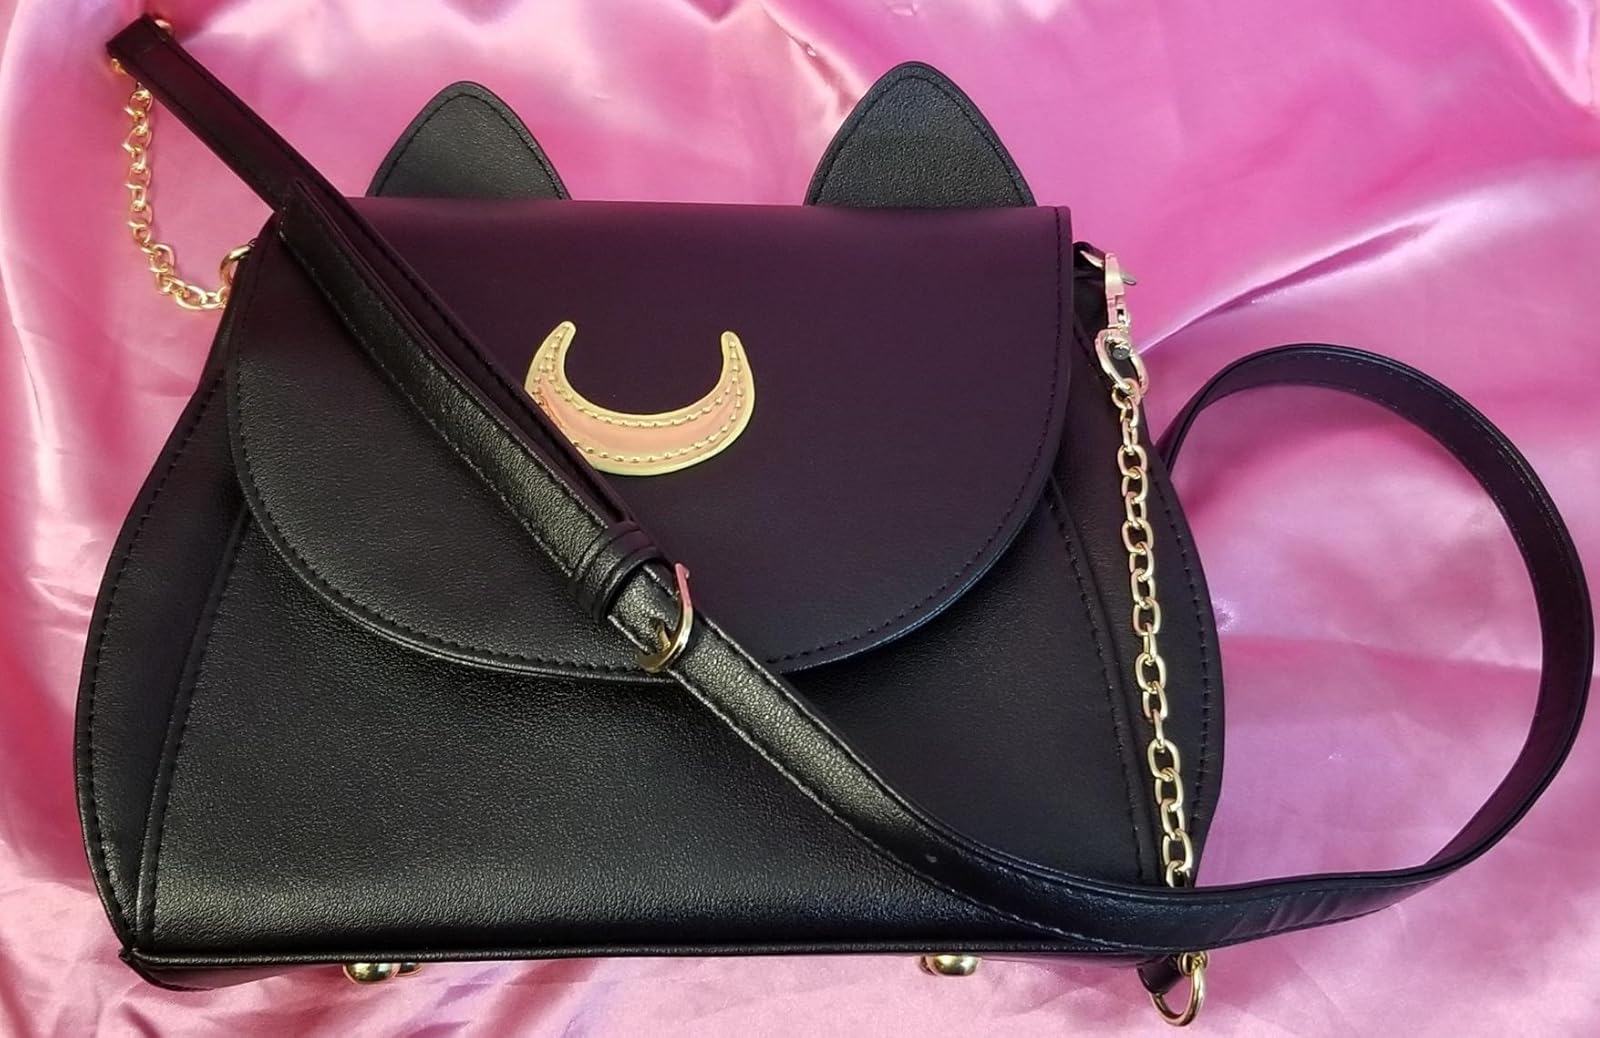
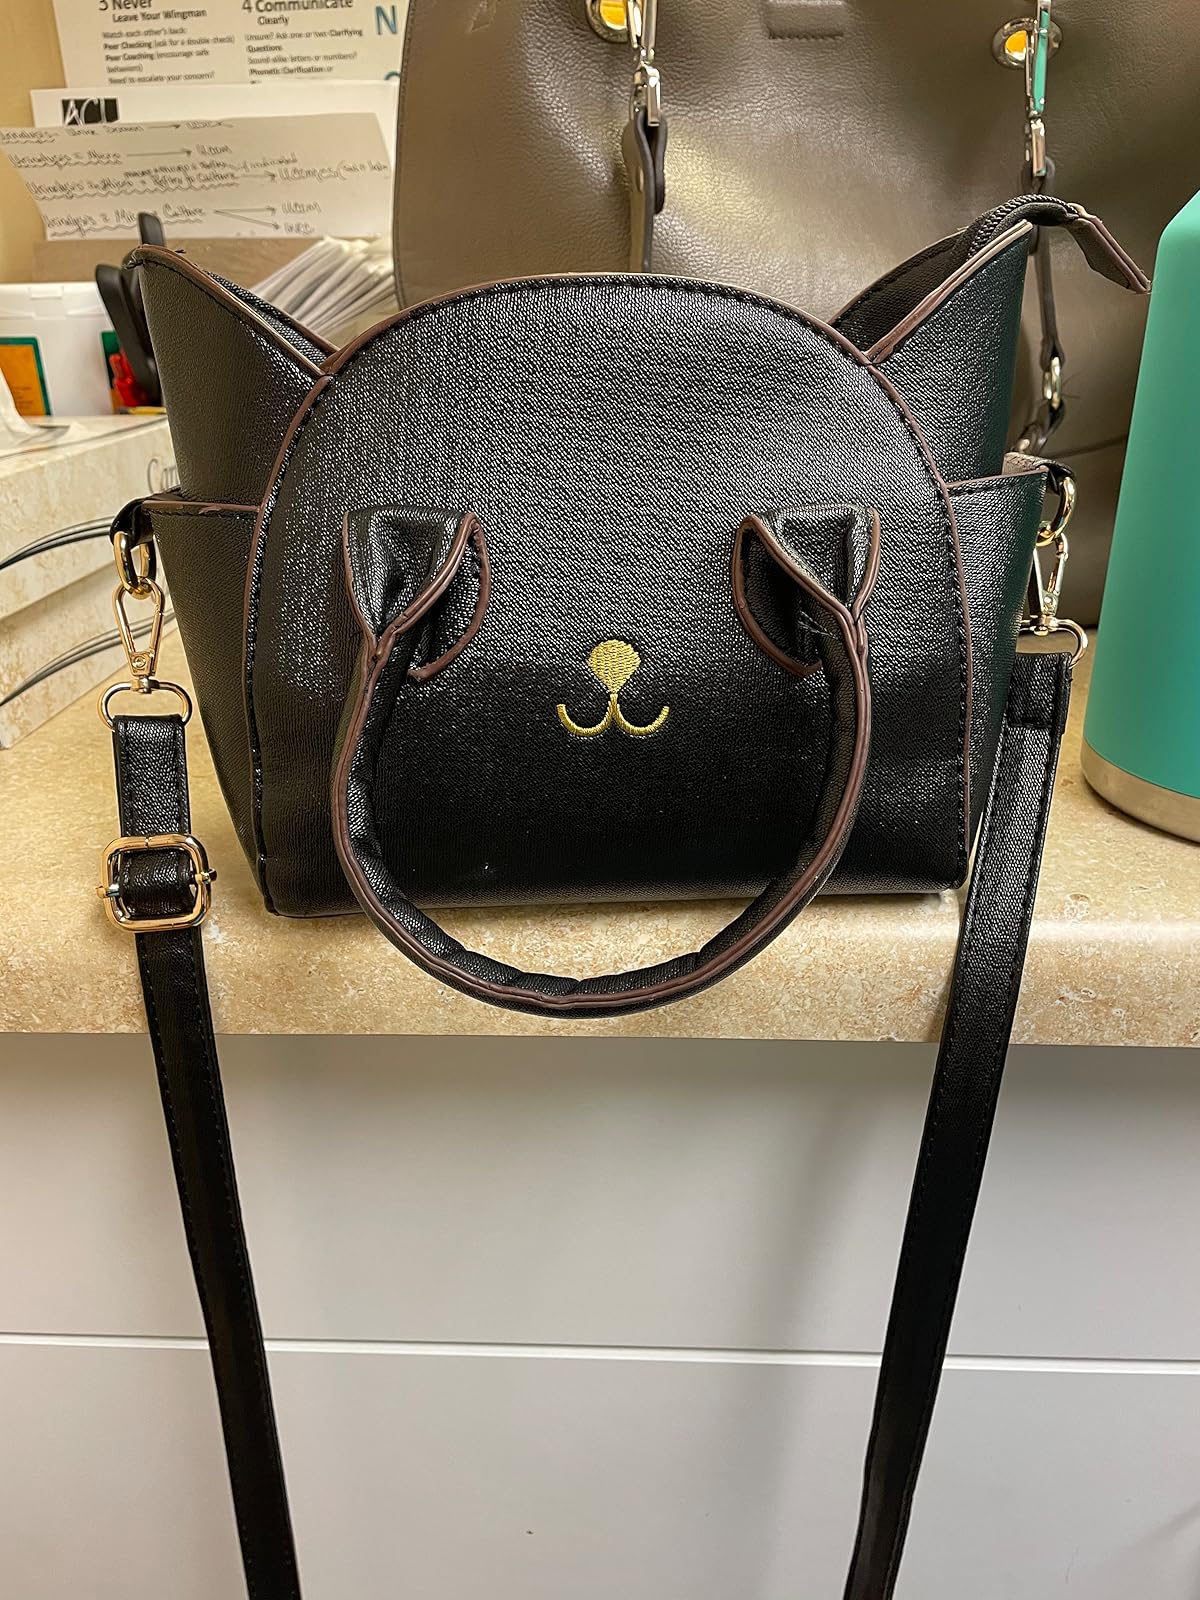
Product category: accessories_handbag
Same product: no